Dale Heatherington

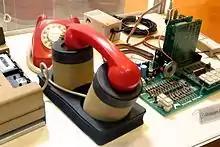
Acoustic coupler in use together with a telephone handset

Hayes and Heatherington, having met as fellow employees of National Data Corporation, formed a company to facilitate automating the process of dialing a modem. Their offering "happened to be the first modem created for a personal computer." The company is also noted as "the first to integrate its own command set" (known as the "Hayes command set").